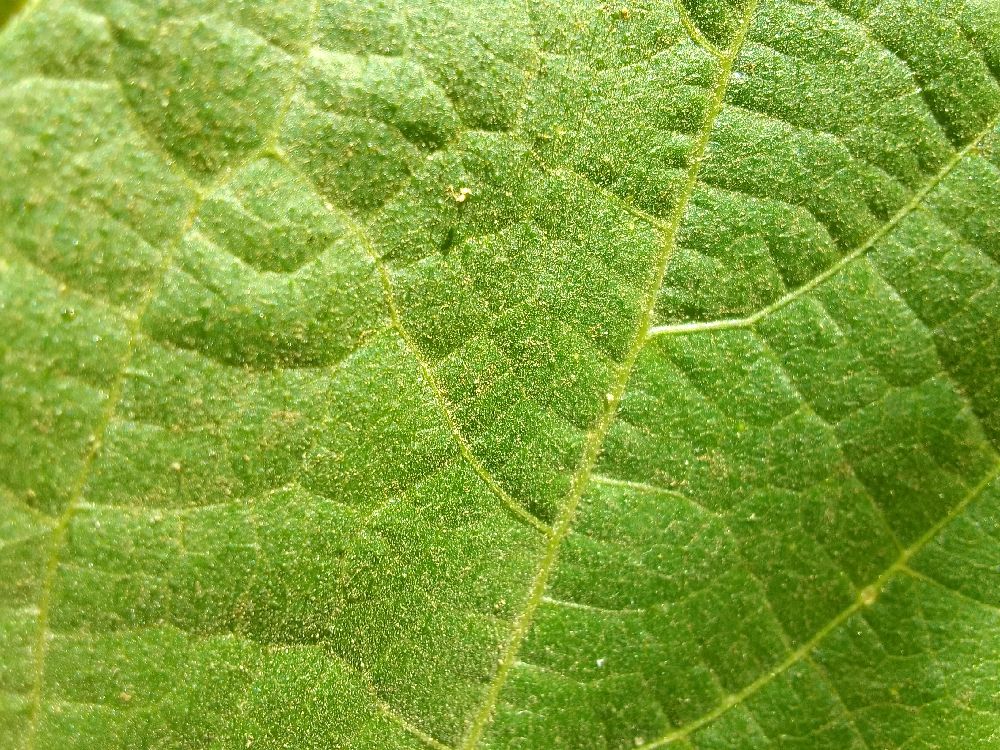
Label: healthy